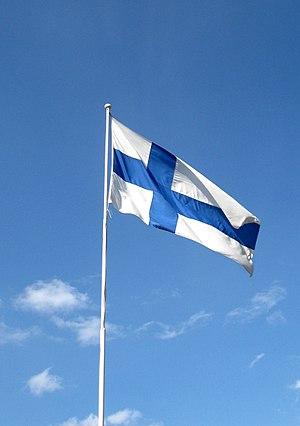
Drapeau de Finlande Svenska: Finlands flagga Eesti: Soome lipp Русский: Флаг Финляндии Slovenščina: Vlajka Fínska